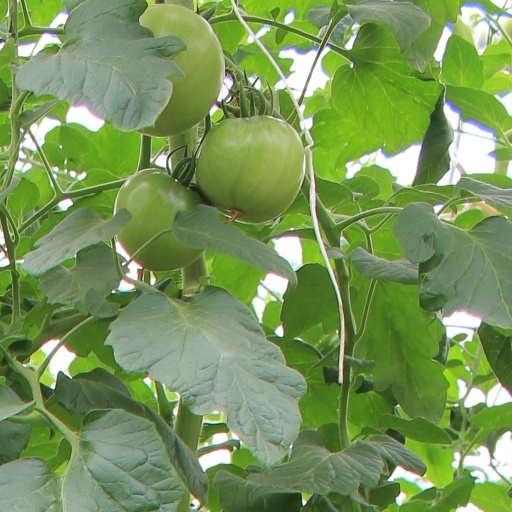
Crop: tomato